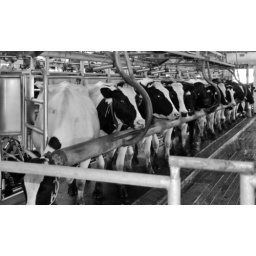
Black and white cows in black and white